War on poverty

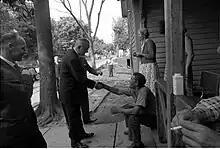
President Johnson's poverty tour in 1964

The Office of Economic Opportunity was the agency responsible for administering most of the war on poverty programs created during Johnson's Administration, including VISTA, Job Corps, Head Start, Legal Services and the Community Action Program. The OEO was established in 1964 and quickly became a target of both left-wing and right-wing critics of the War on Poverty. Directors of the OEO included Sargent Shriver, Bertrand Harding, and Donald Rumsfeld.